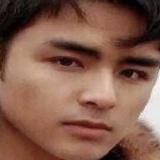
diễn viên Minh Đạo